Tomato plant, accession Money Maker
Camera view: vertical (180 deg); turntable rotation: 90 degrees
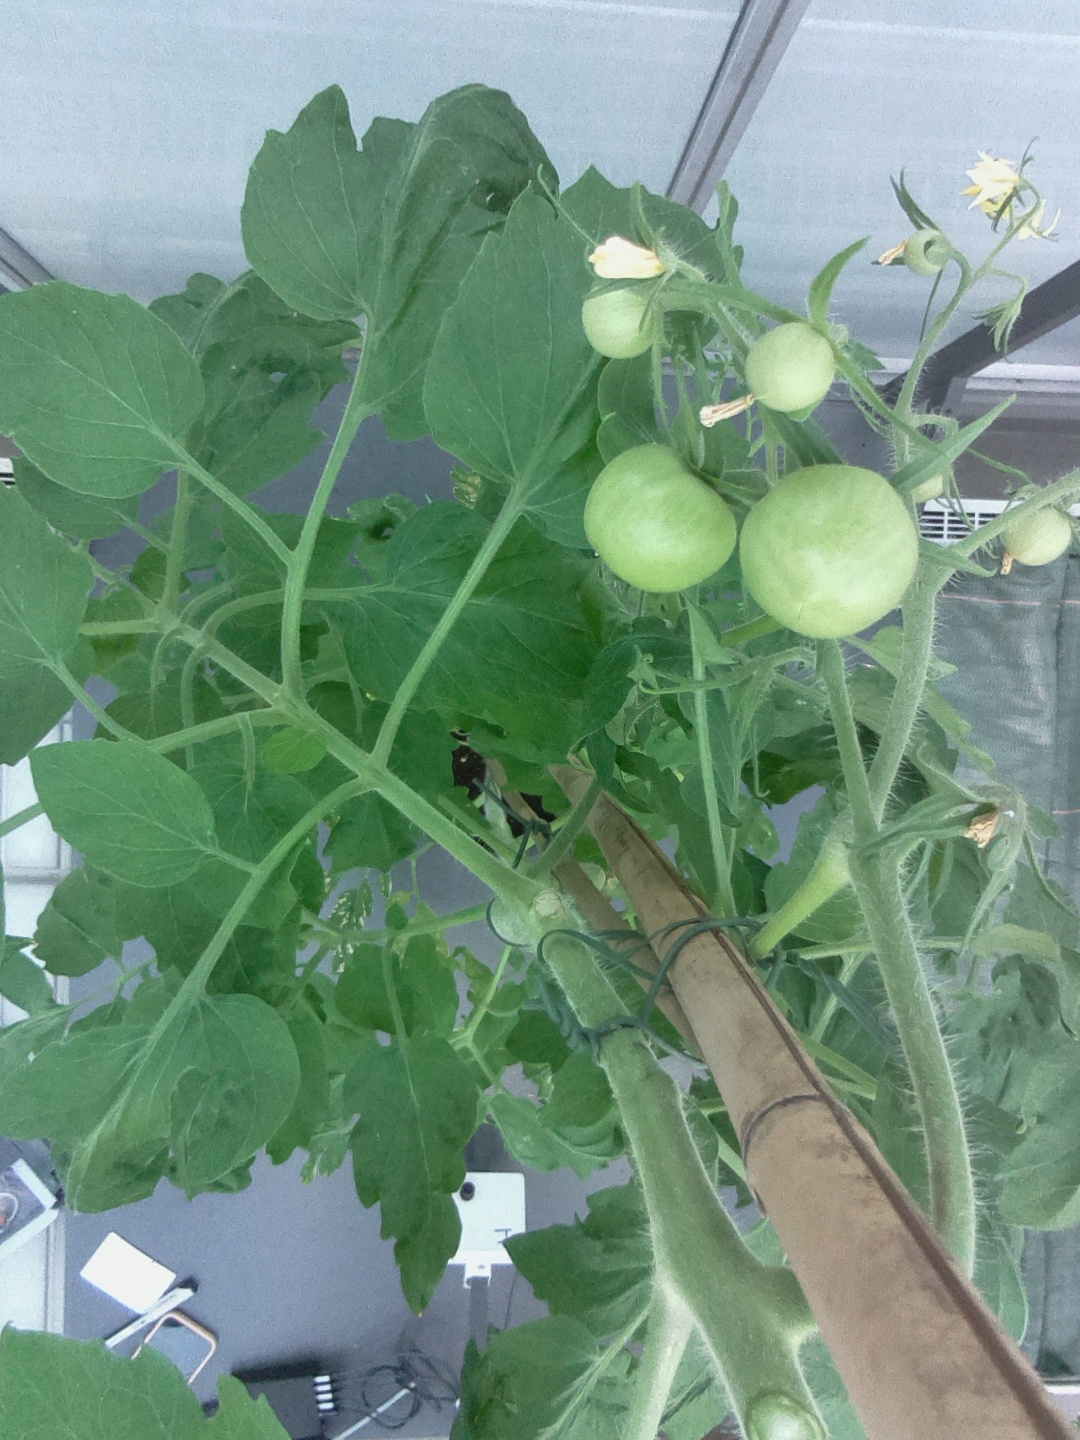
BBCH growth stage 71: 10%-20% of final fruit size